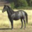
Label: horse